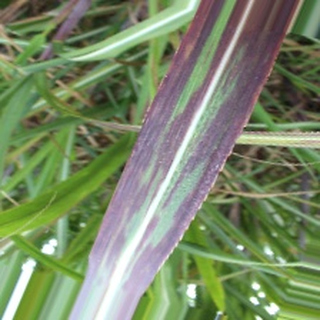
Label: sugarcane_bacterial_blight